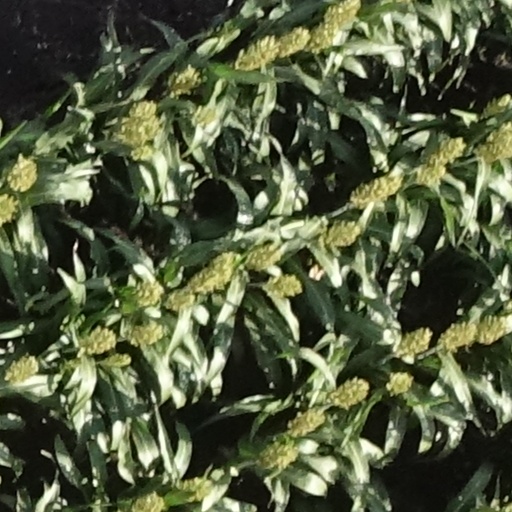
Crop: sorghum